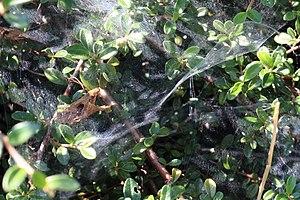
Allagelena gracilens est une espèce d'araignées aranéomorphes de la famille des Agelenidae.